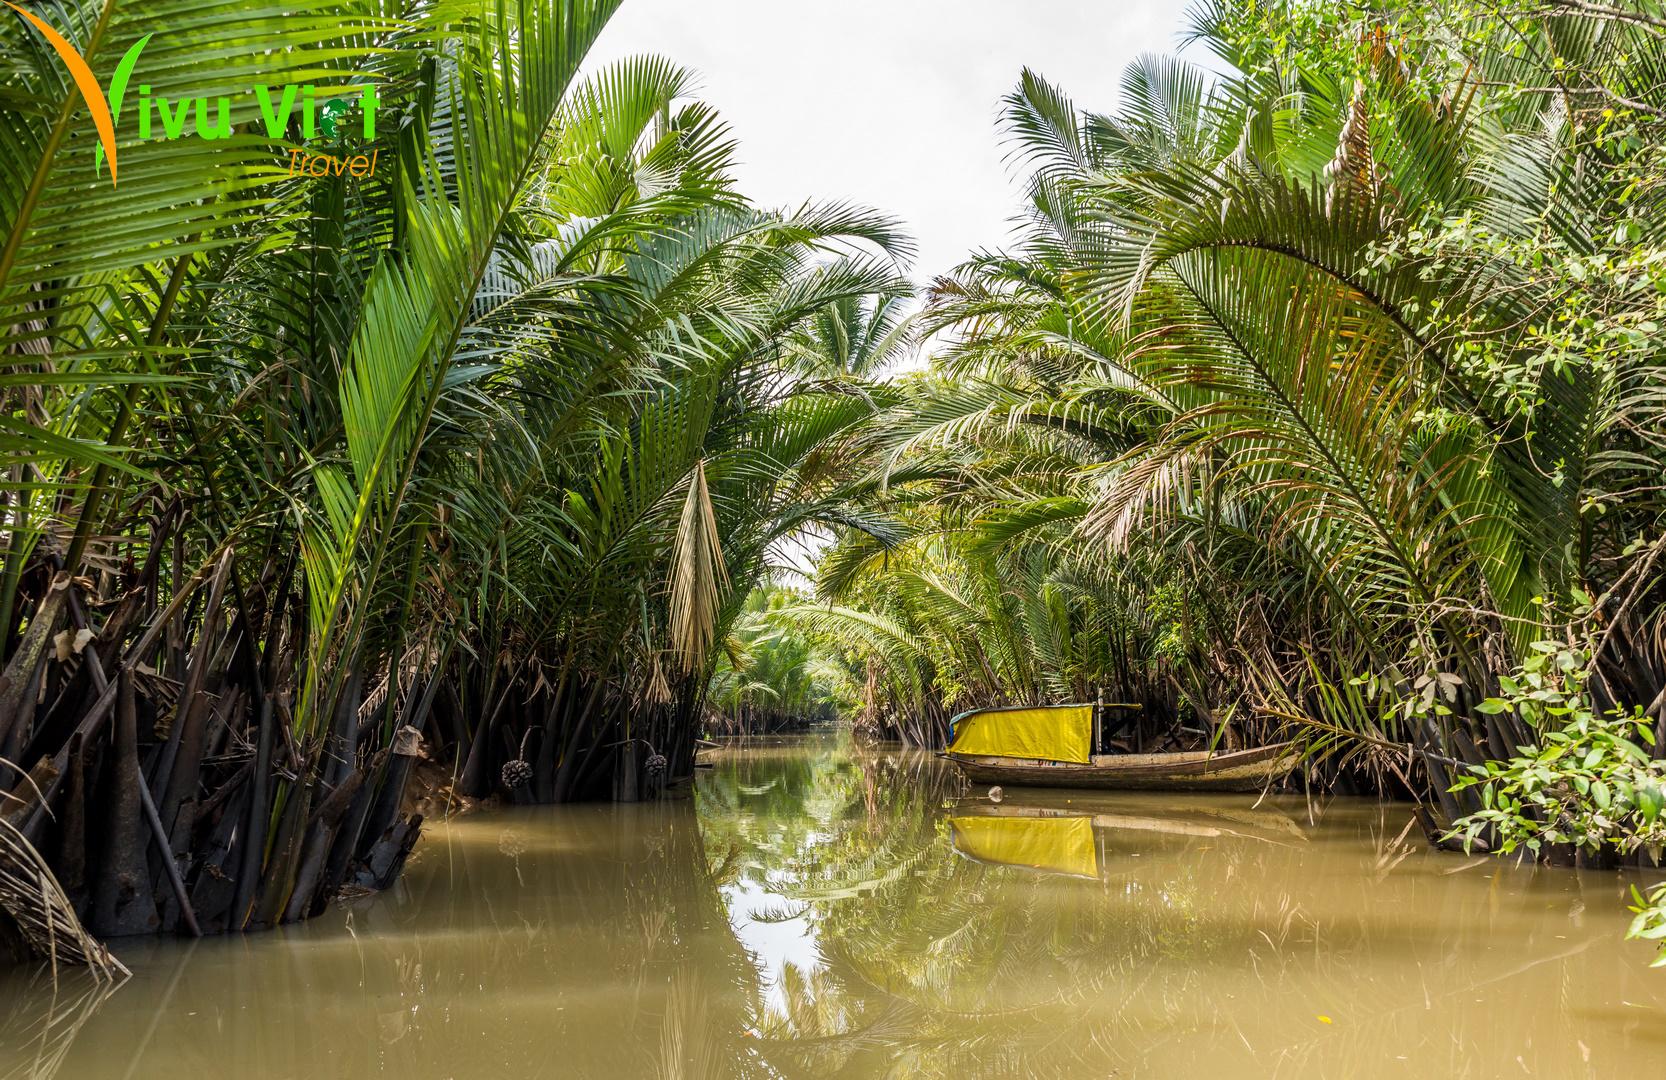
có một chiếc xuồng xuất hiện ở bên một hàng cây